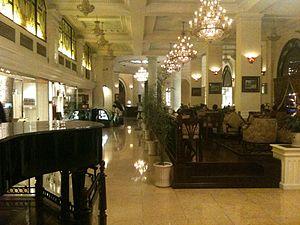
L'Hôtel Majestic est un palace historique situé à Hô-Chi-Minh-Ville, Viêt Nam.